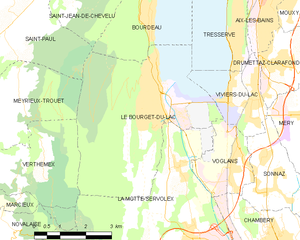
Carte des communes françaises
Le Bourget-du-Lac est une commune française située dans le département de la Savoie, en région Auvergne-Rhône-Alpes.